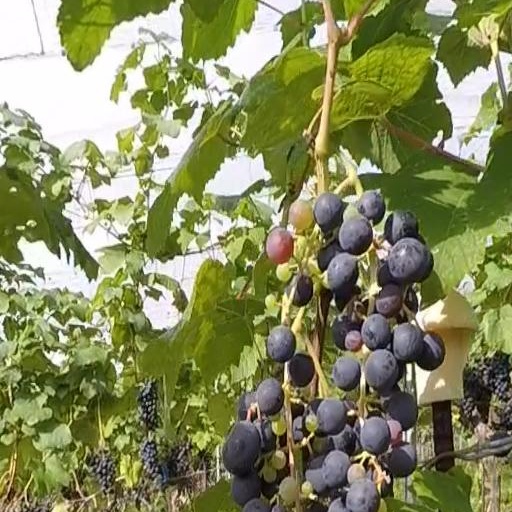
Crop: grape